Il demonio

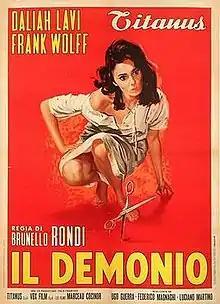
Italian film poster

Il demonio (English: "The demon") is a 1963 Italian horror film directed by Brunello Rondi. The film premiered at the 24th Venice International Film Festival.